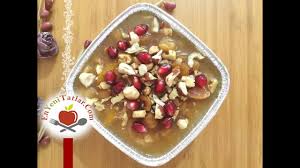
Yemek: asure